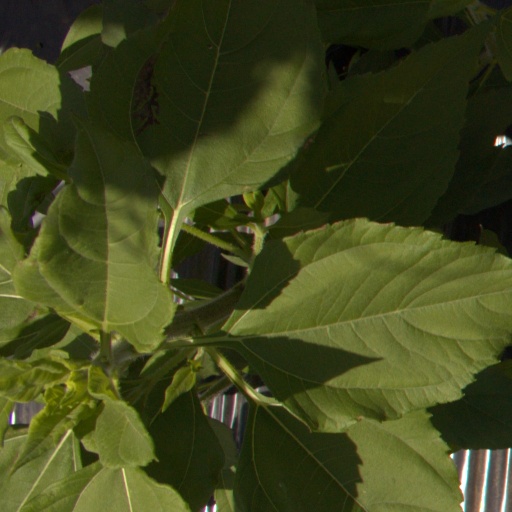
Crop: Jerusalem artichoke